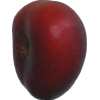
Label: nectarine_flat